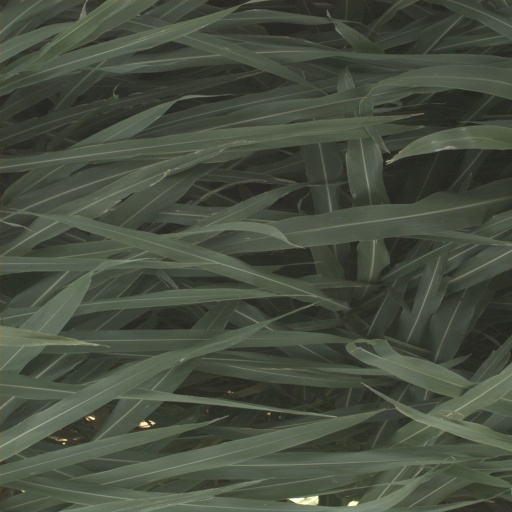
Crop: sorghum